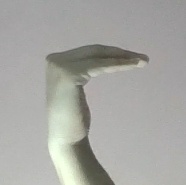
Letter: haa